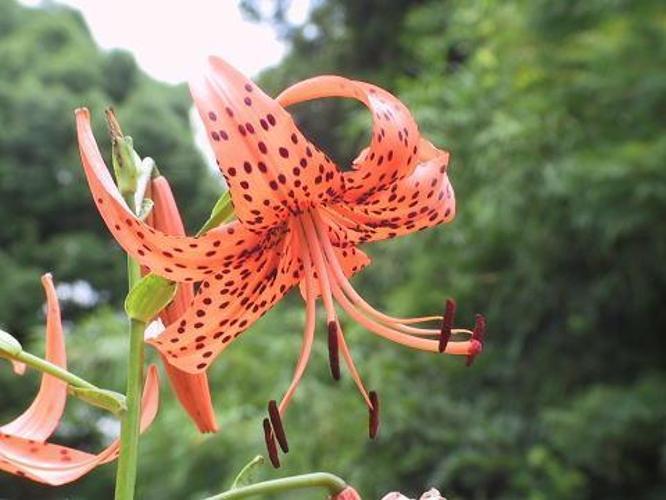
Label: tiger lily